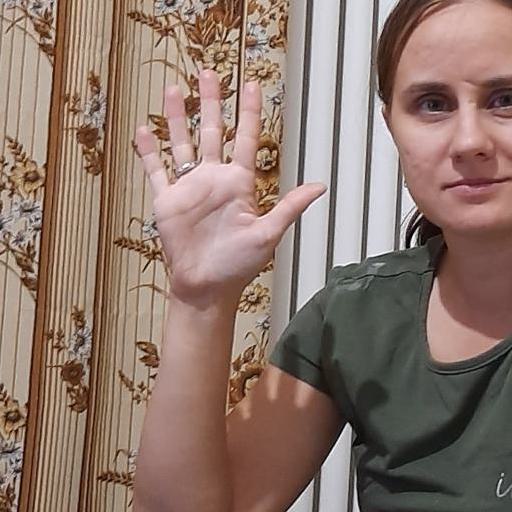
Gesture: palm